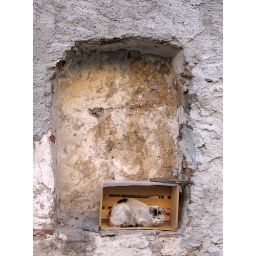
cat in a box